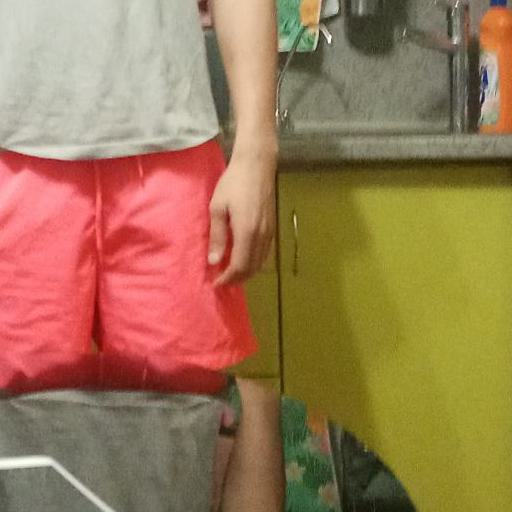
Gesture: no_gesture